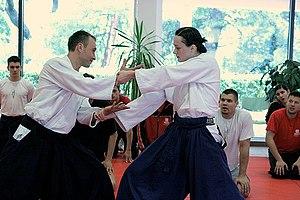
L'aïkido est un art martial japonais, fondé par Morihei Ueshiba ōsensei entre 1925 et 1969. L'aïkido a été officiellement reconnu par le gouvernement japonais en 1940 sous le nom d’aikibudō et sous le nom aikido en 1942 donné par la « Dai Nippon Butoku Kai », organisme gouvernemental visant à regrouper tous les arts martiaux japonais pendant la guerre. Il a été créé à partir de l'expérience que son fondateur avait de l'enseignement des koryu, essentiellement l'aikijutsu de l'école daitō ryū et le kenjutsu. L'aïkido est né de la rencontre entre ces techniques de combat et une réflexion métaphysique de Morihei Ueshiba sur le sens de la pratique martiale à l'ère moderne.